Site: brandenburg
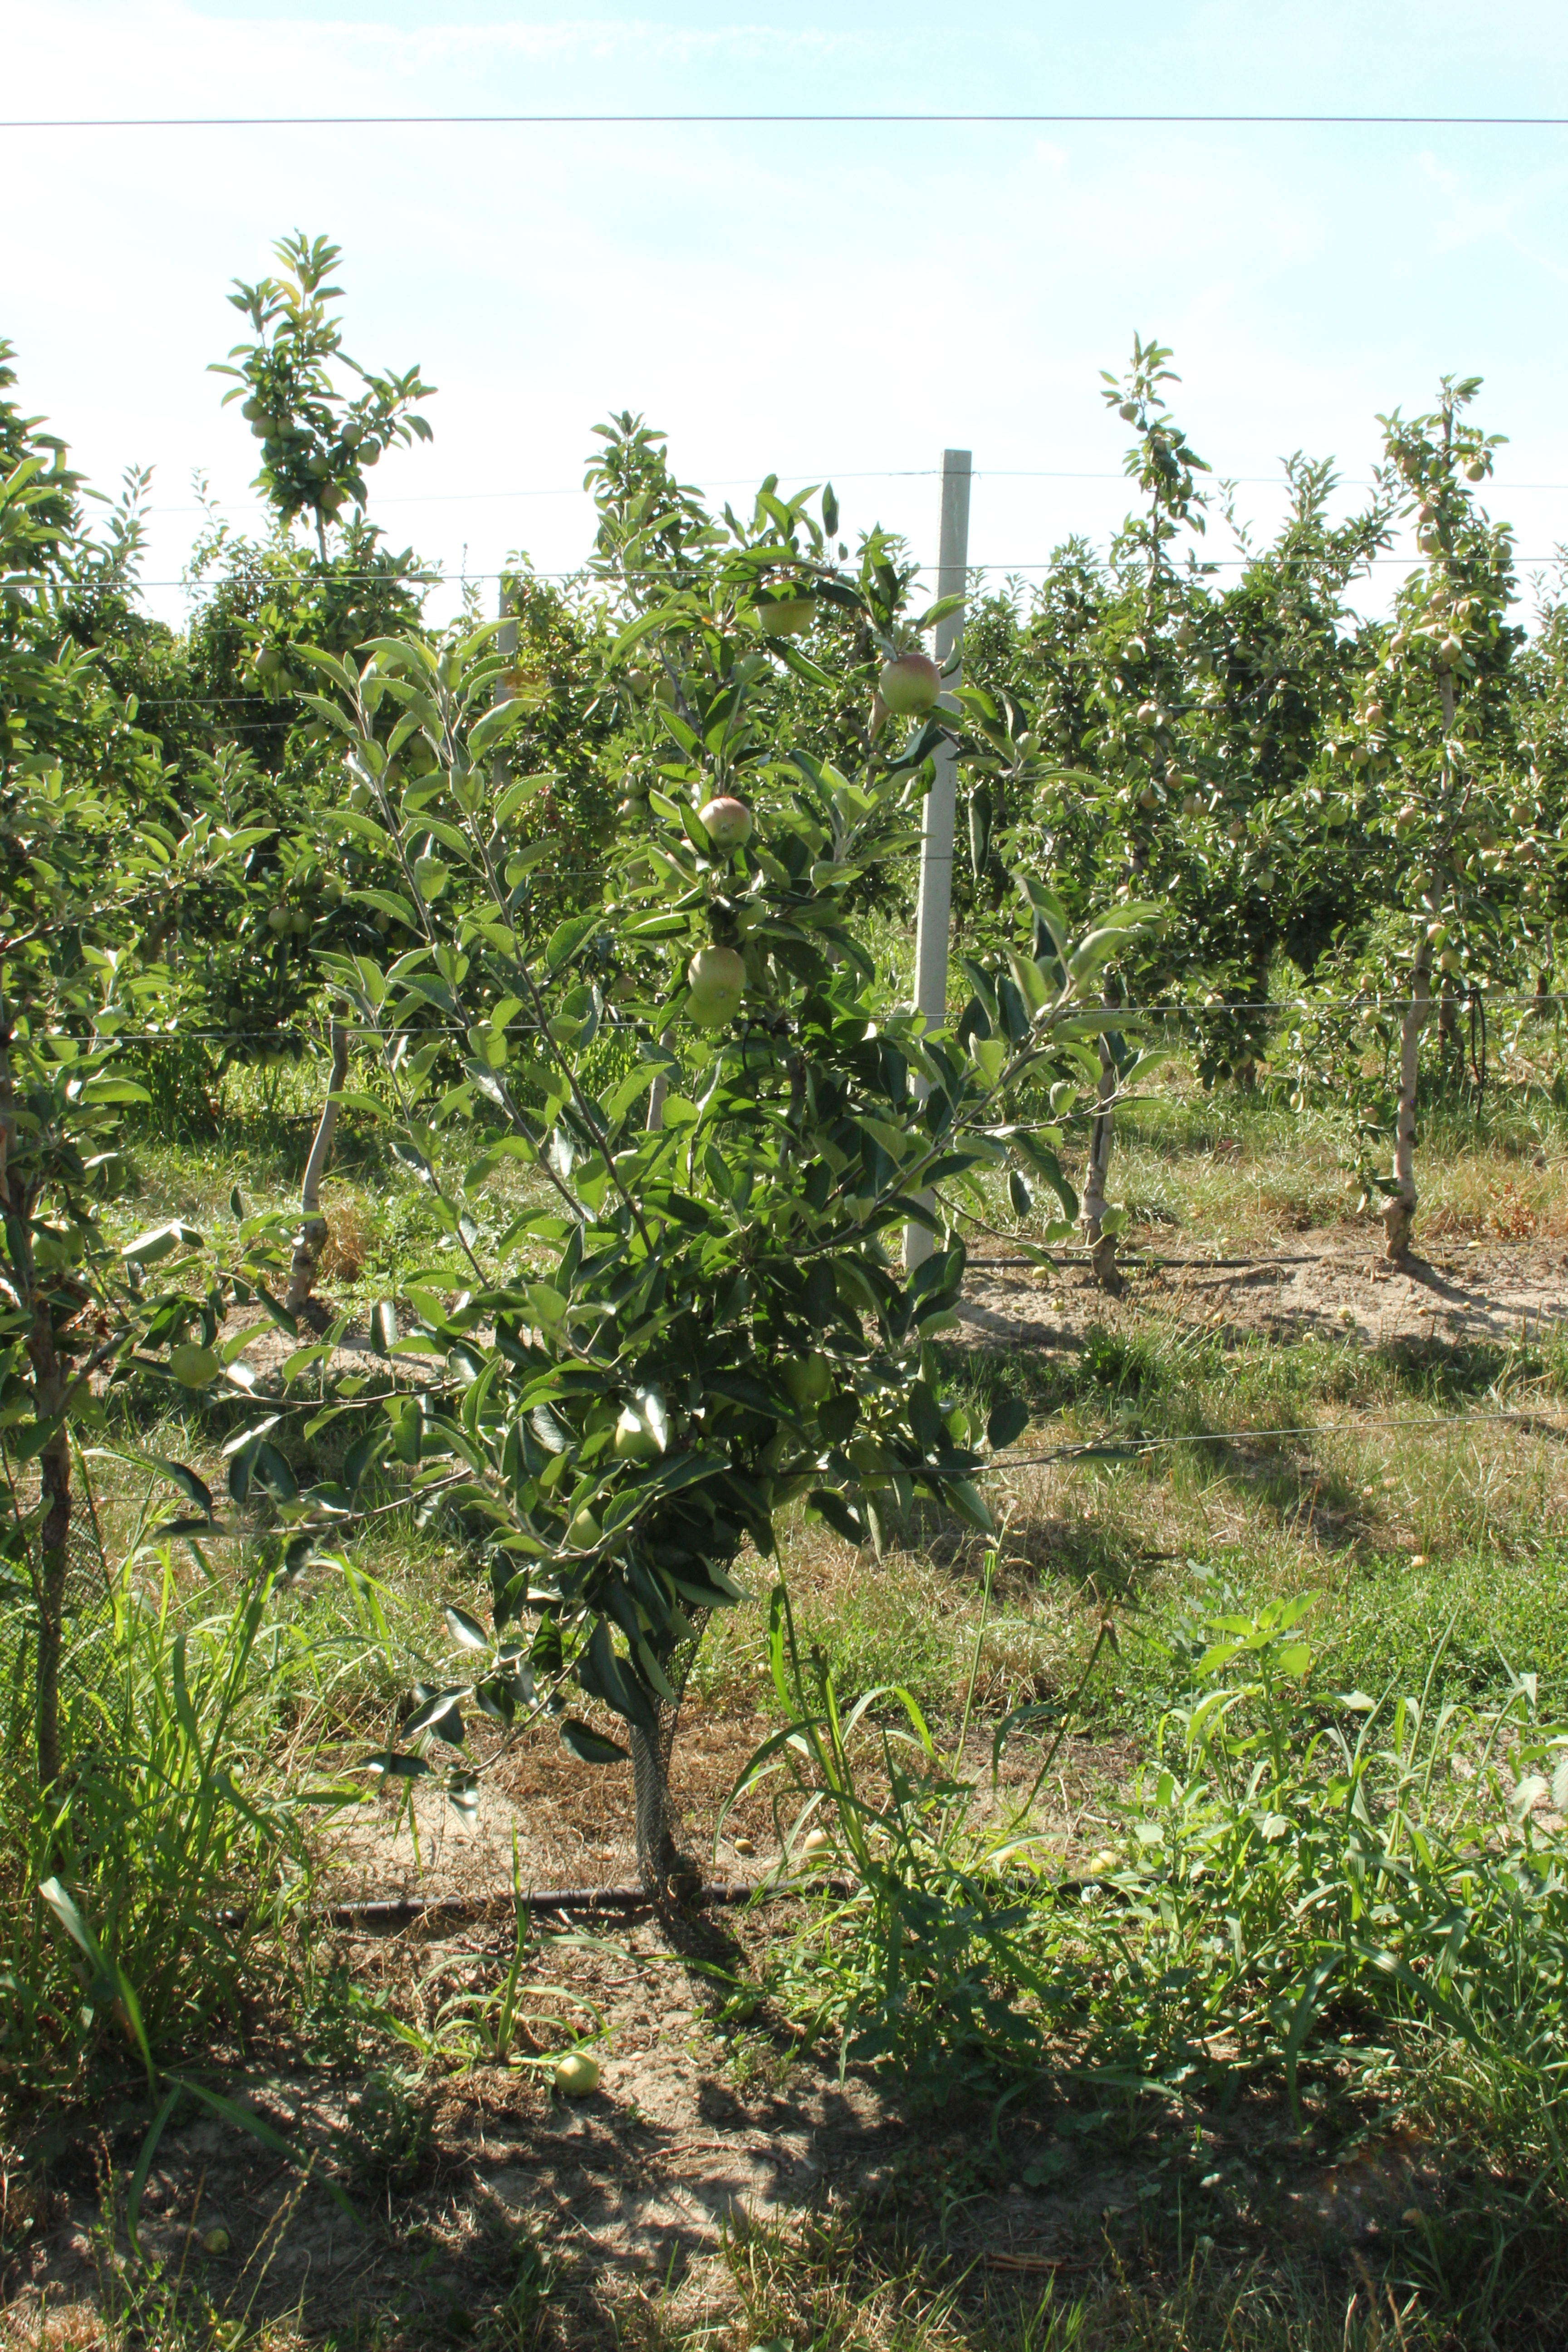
Growth stage (BBCH 77): Development of fruit